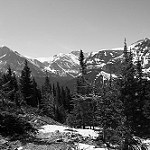
Label: B & W